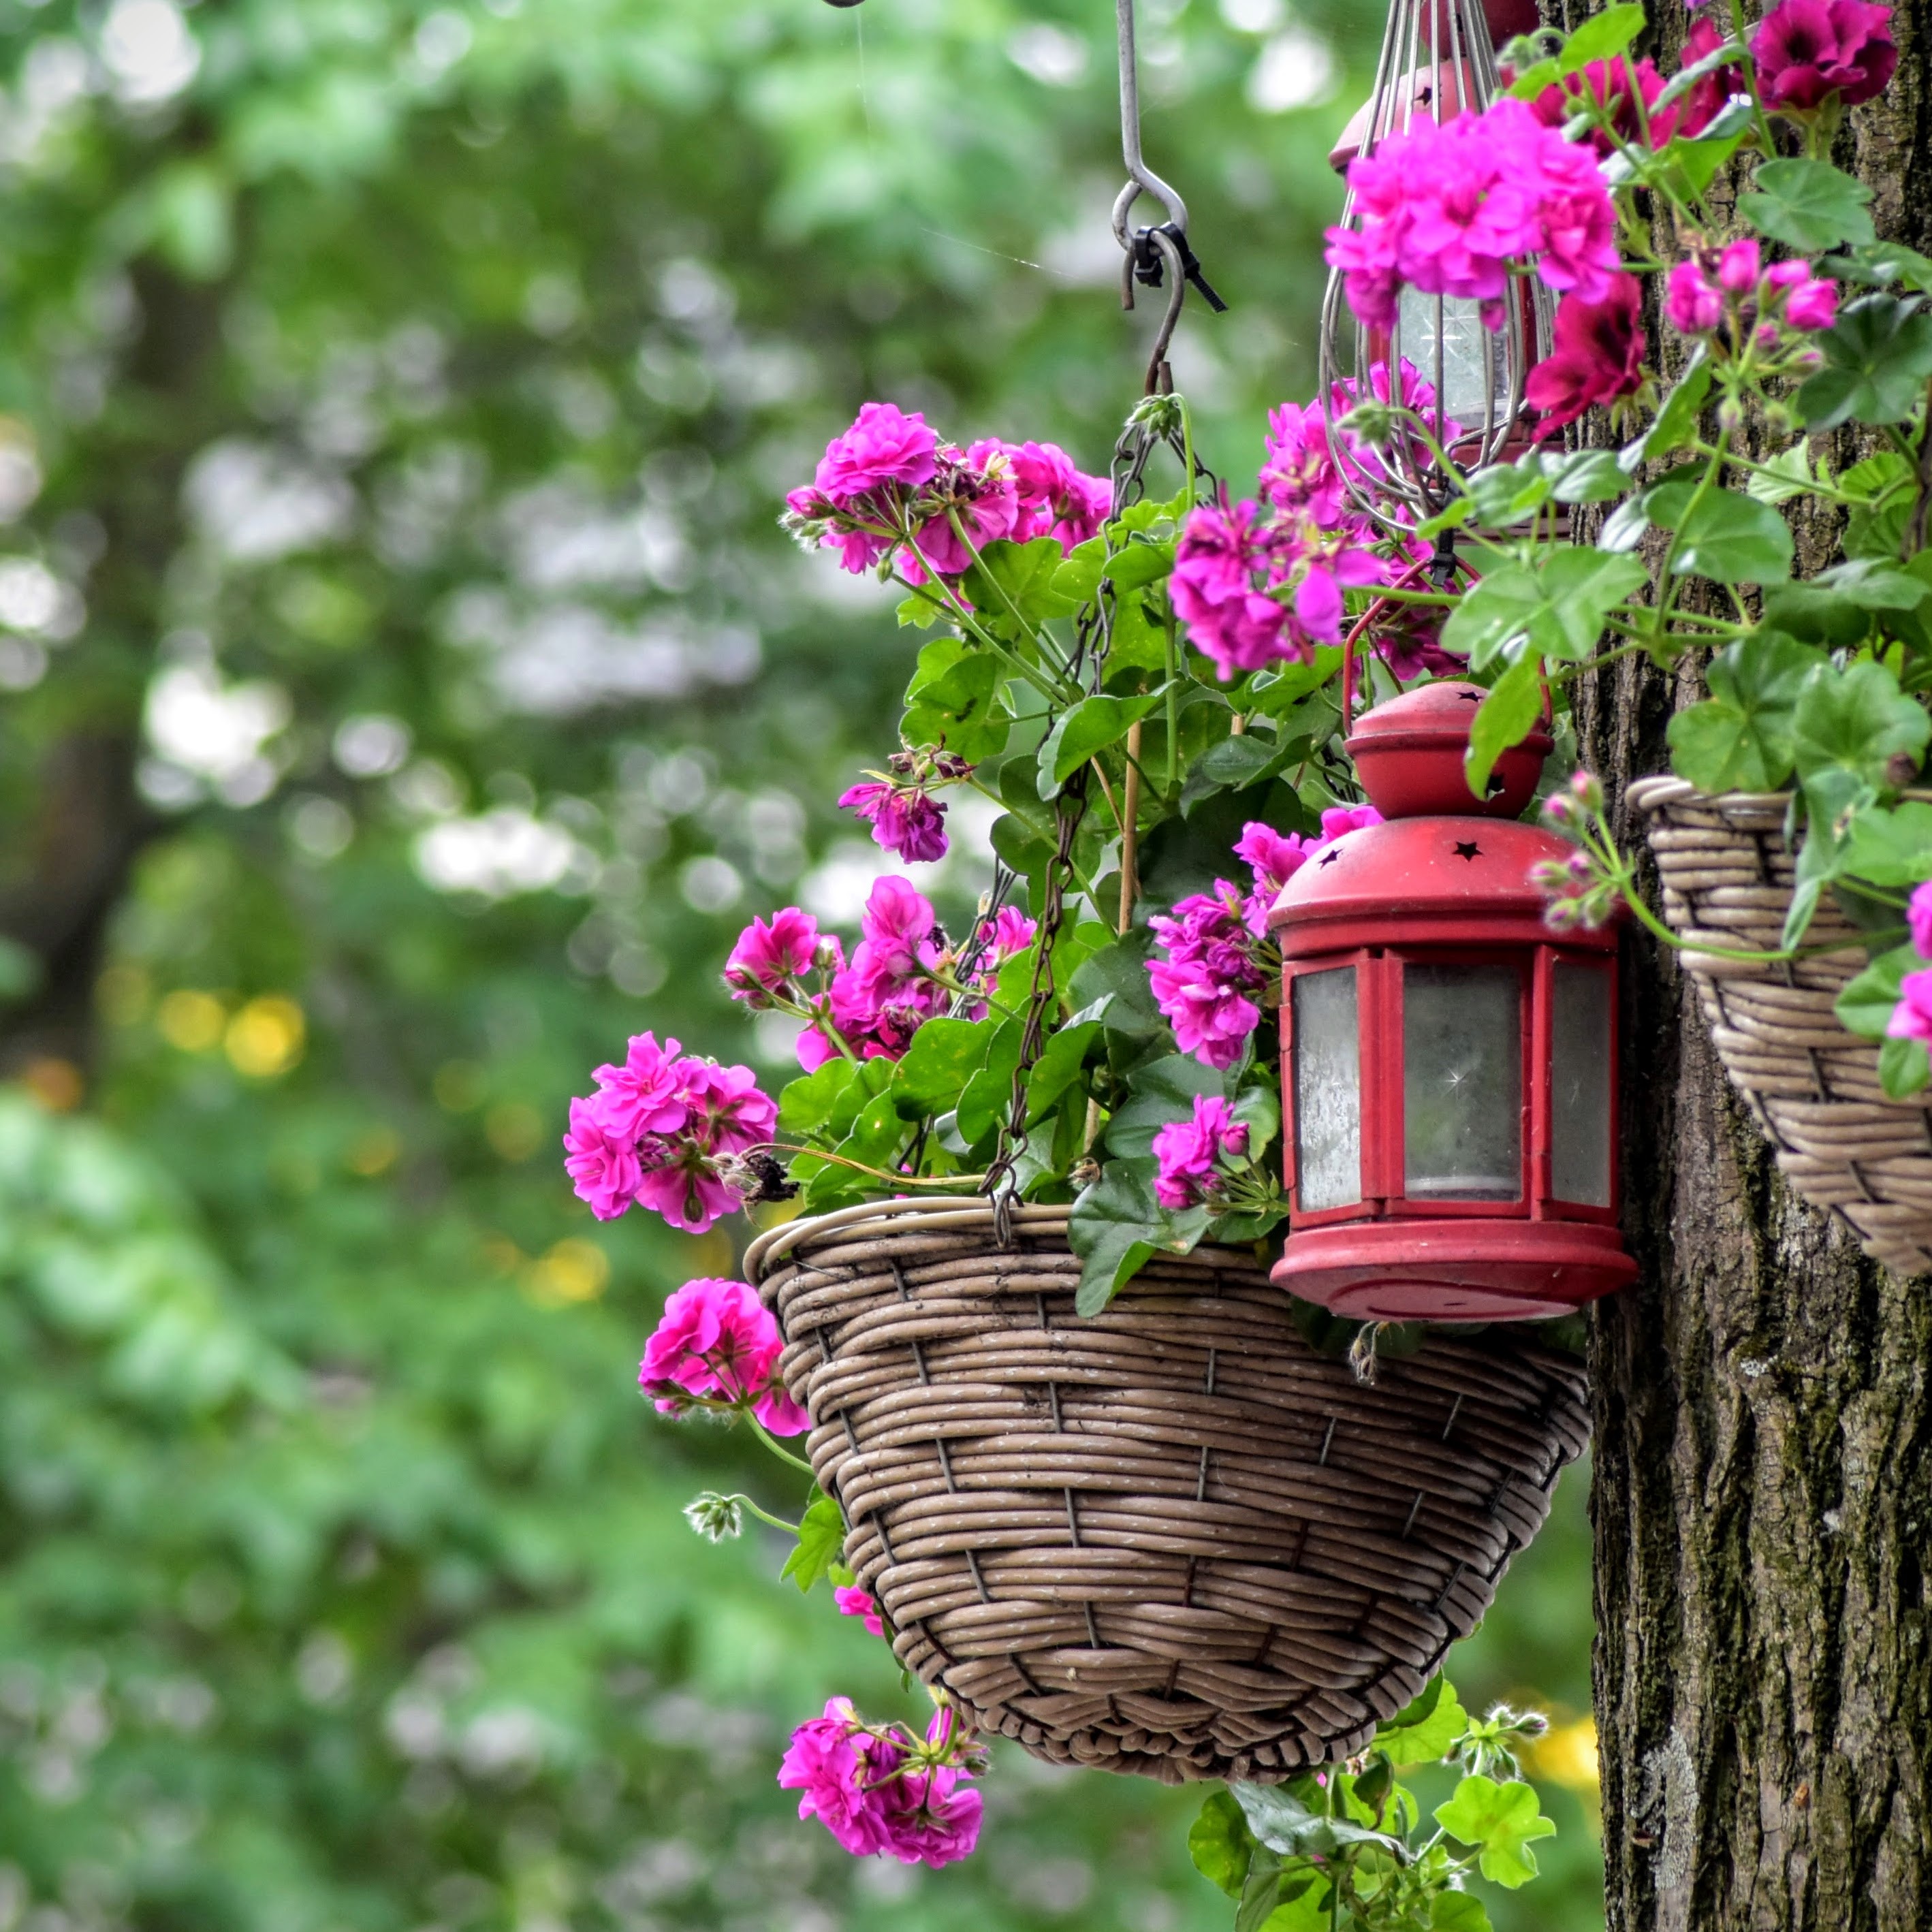
outdoor, plant, street, lawn, flower, spring, backyard, botany, colorful, garden, flora, flowers, amsterdam, shrub, yard, floristry, flowering plant, land plant, outdoor structure